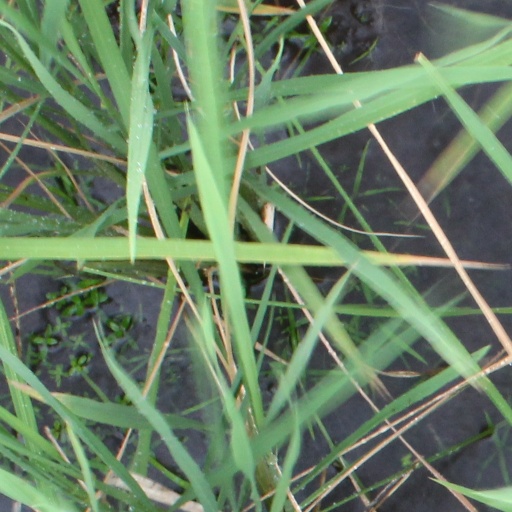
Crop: rice